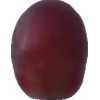
Label: pink_grape